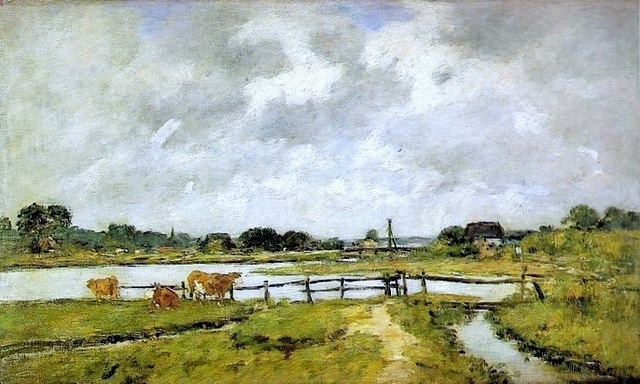
a picture of some cattle in a green field by some water
A herd of animals walking long a grass covered field.
In the painting there are three cows by the water.
Some cows are in a farm yard painting.
a painting of a grass land and some cows walking in it